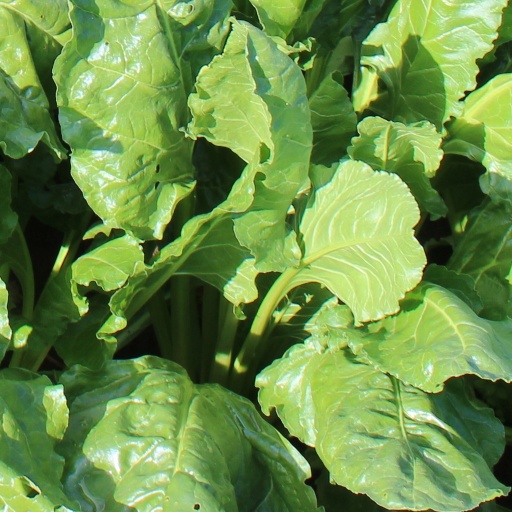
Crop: sugar beet